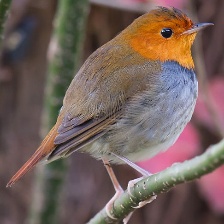
Species: JAPANESE ROBIN
Scientific name: ERITHACUS AKAHIGE
ImageNet parent category: robin